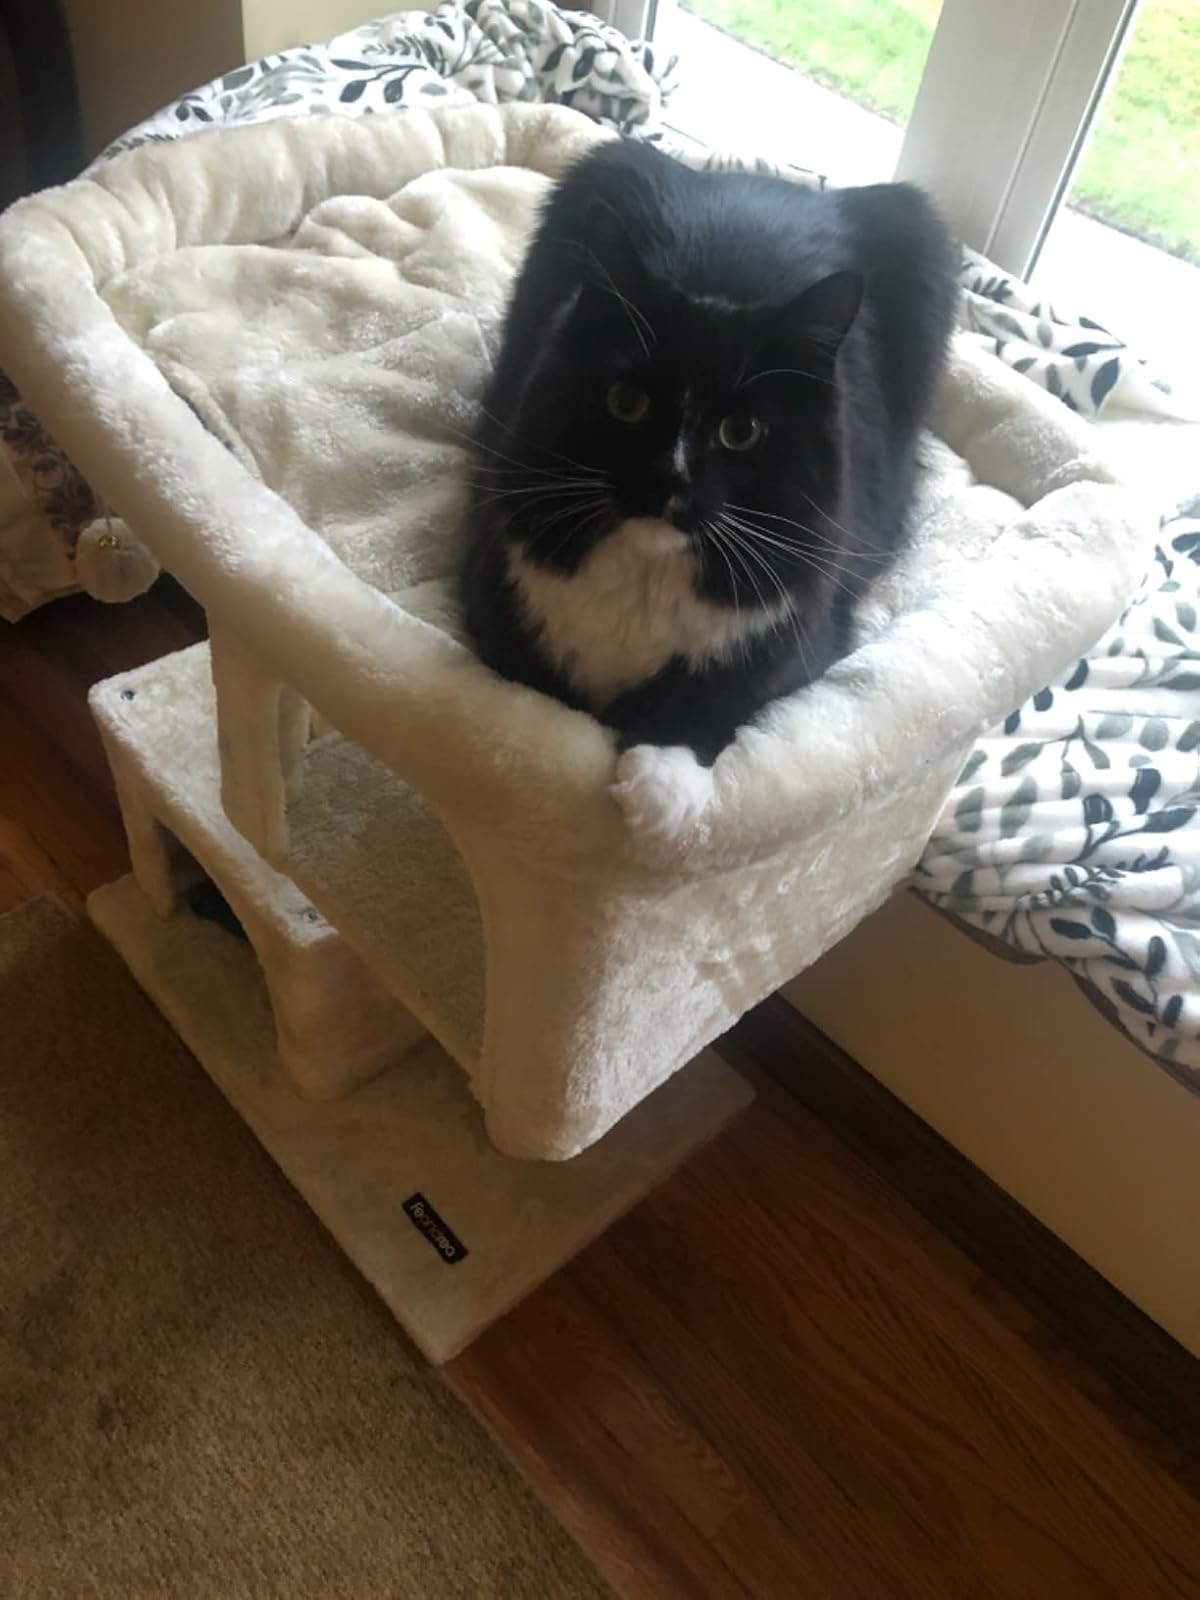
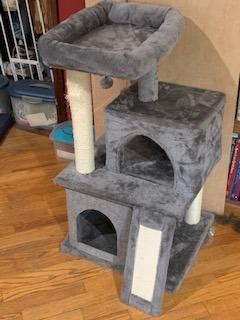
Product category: items_cat tree
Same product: no